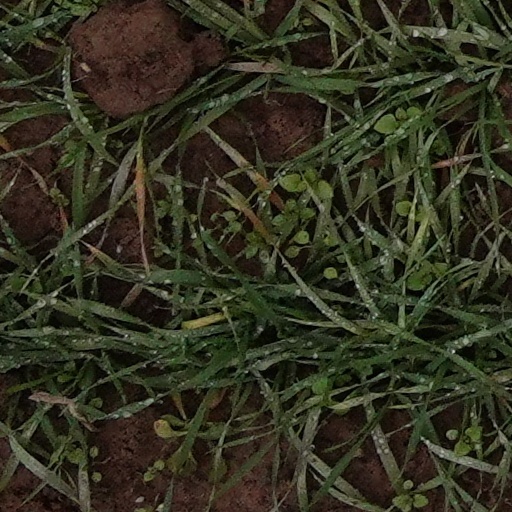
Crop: wheat